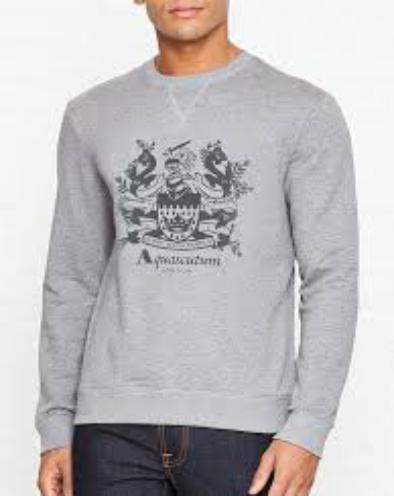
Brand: Aquascutum
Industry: Clothes